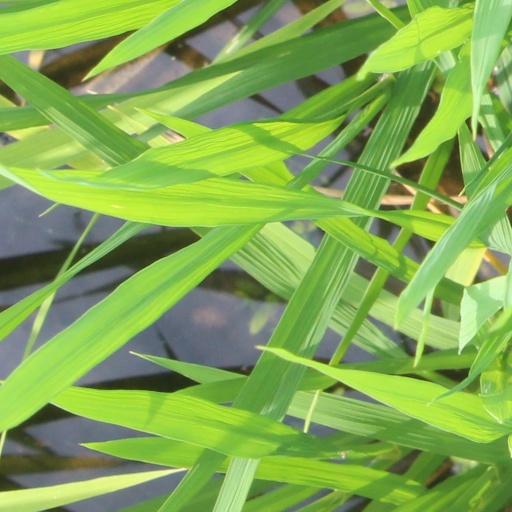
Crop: rice